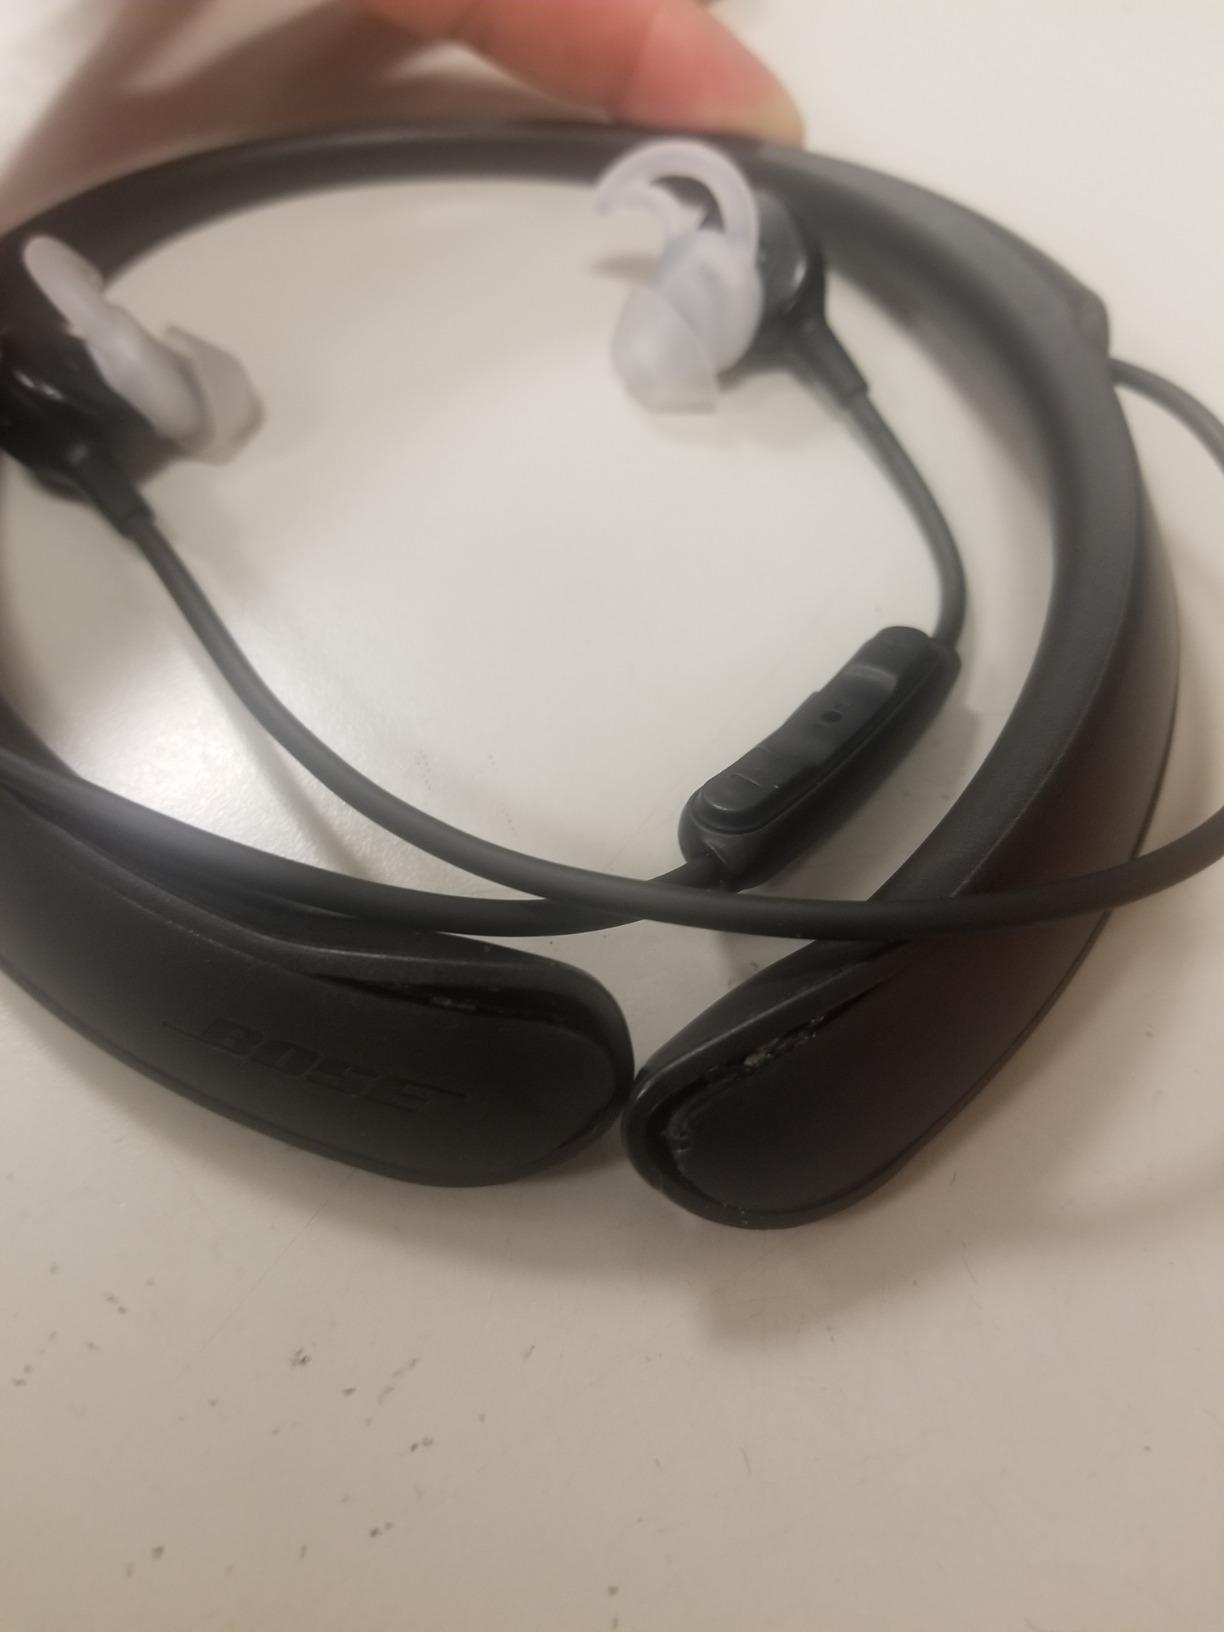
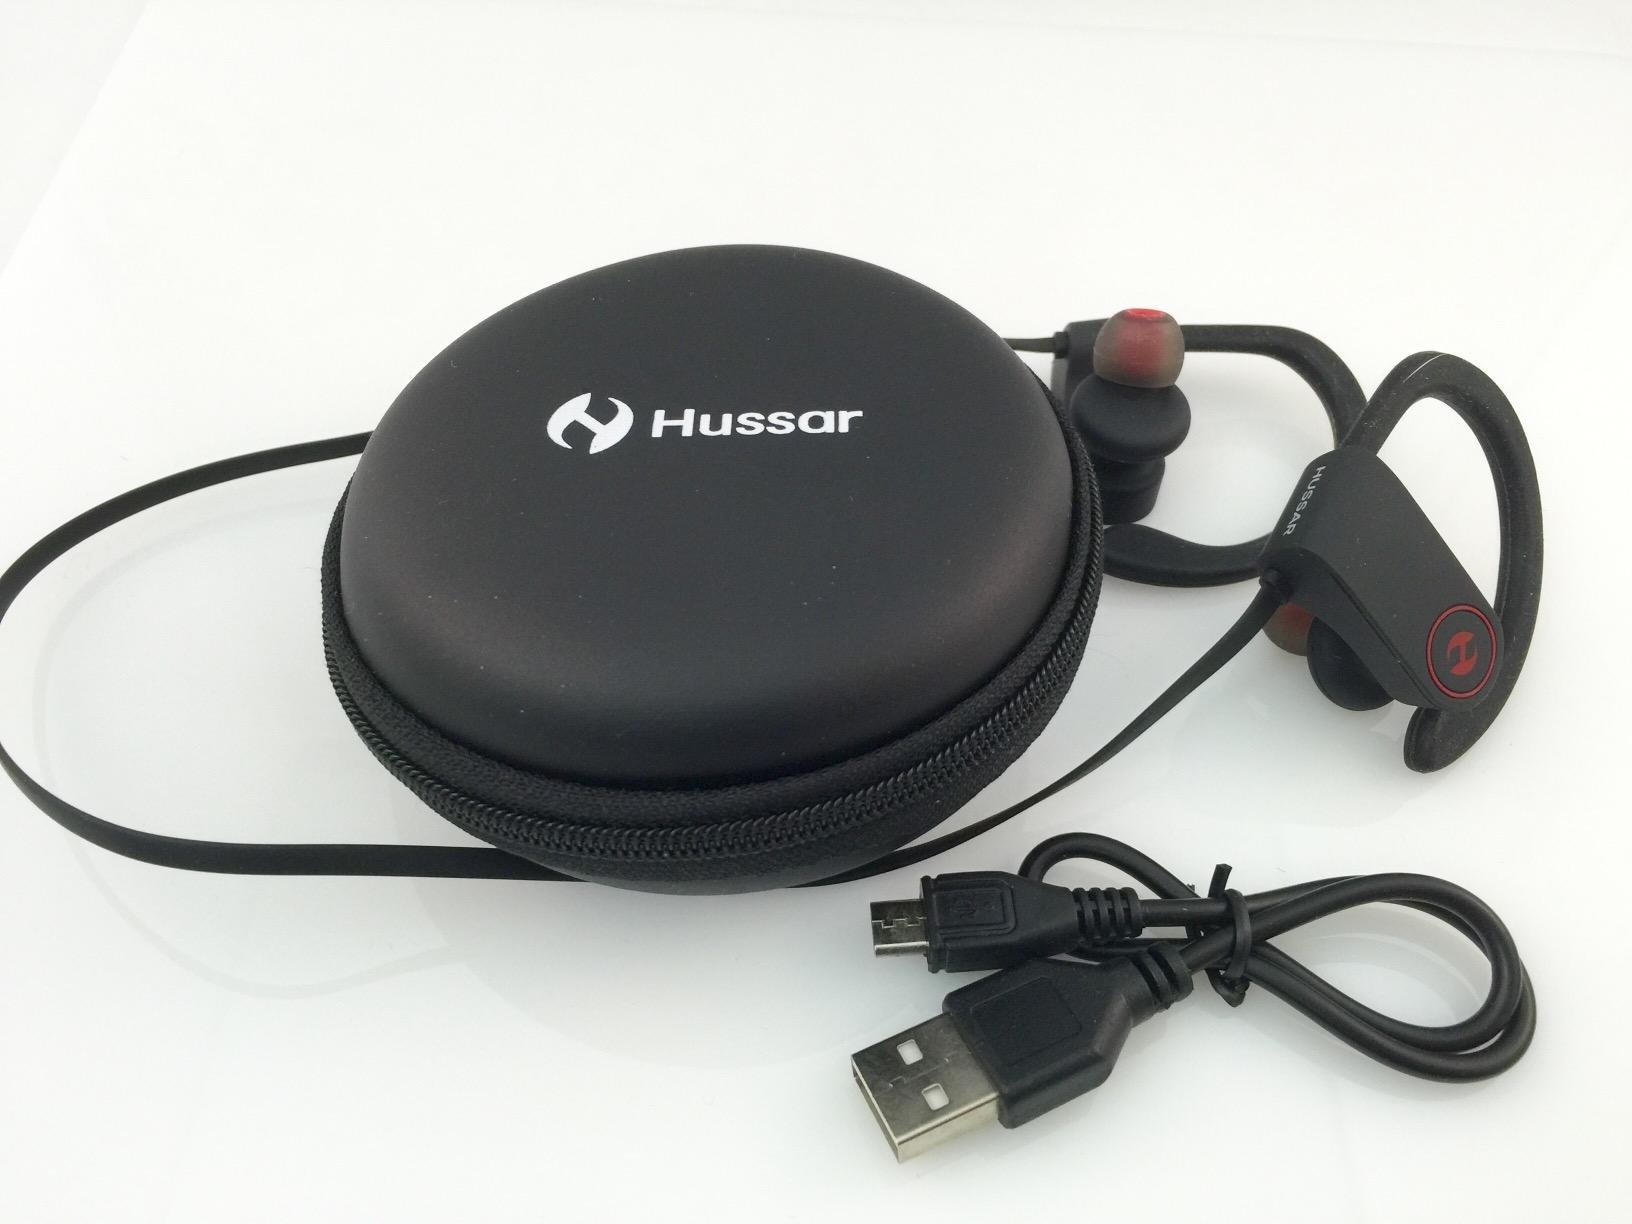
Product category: headphones
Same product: no